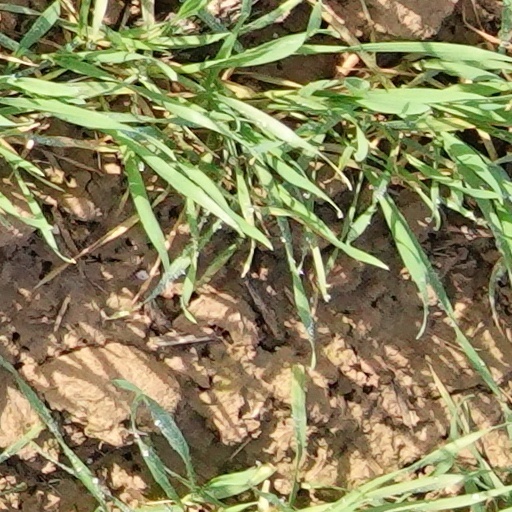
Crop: wheat